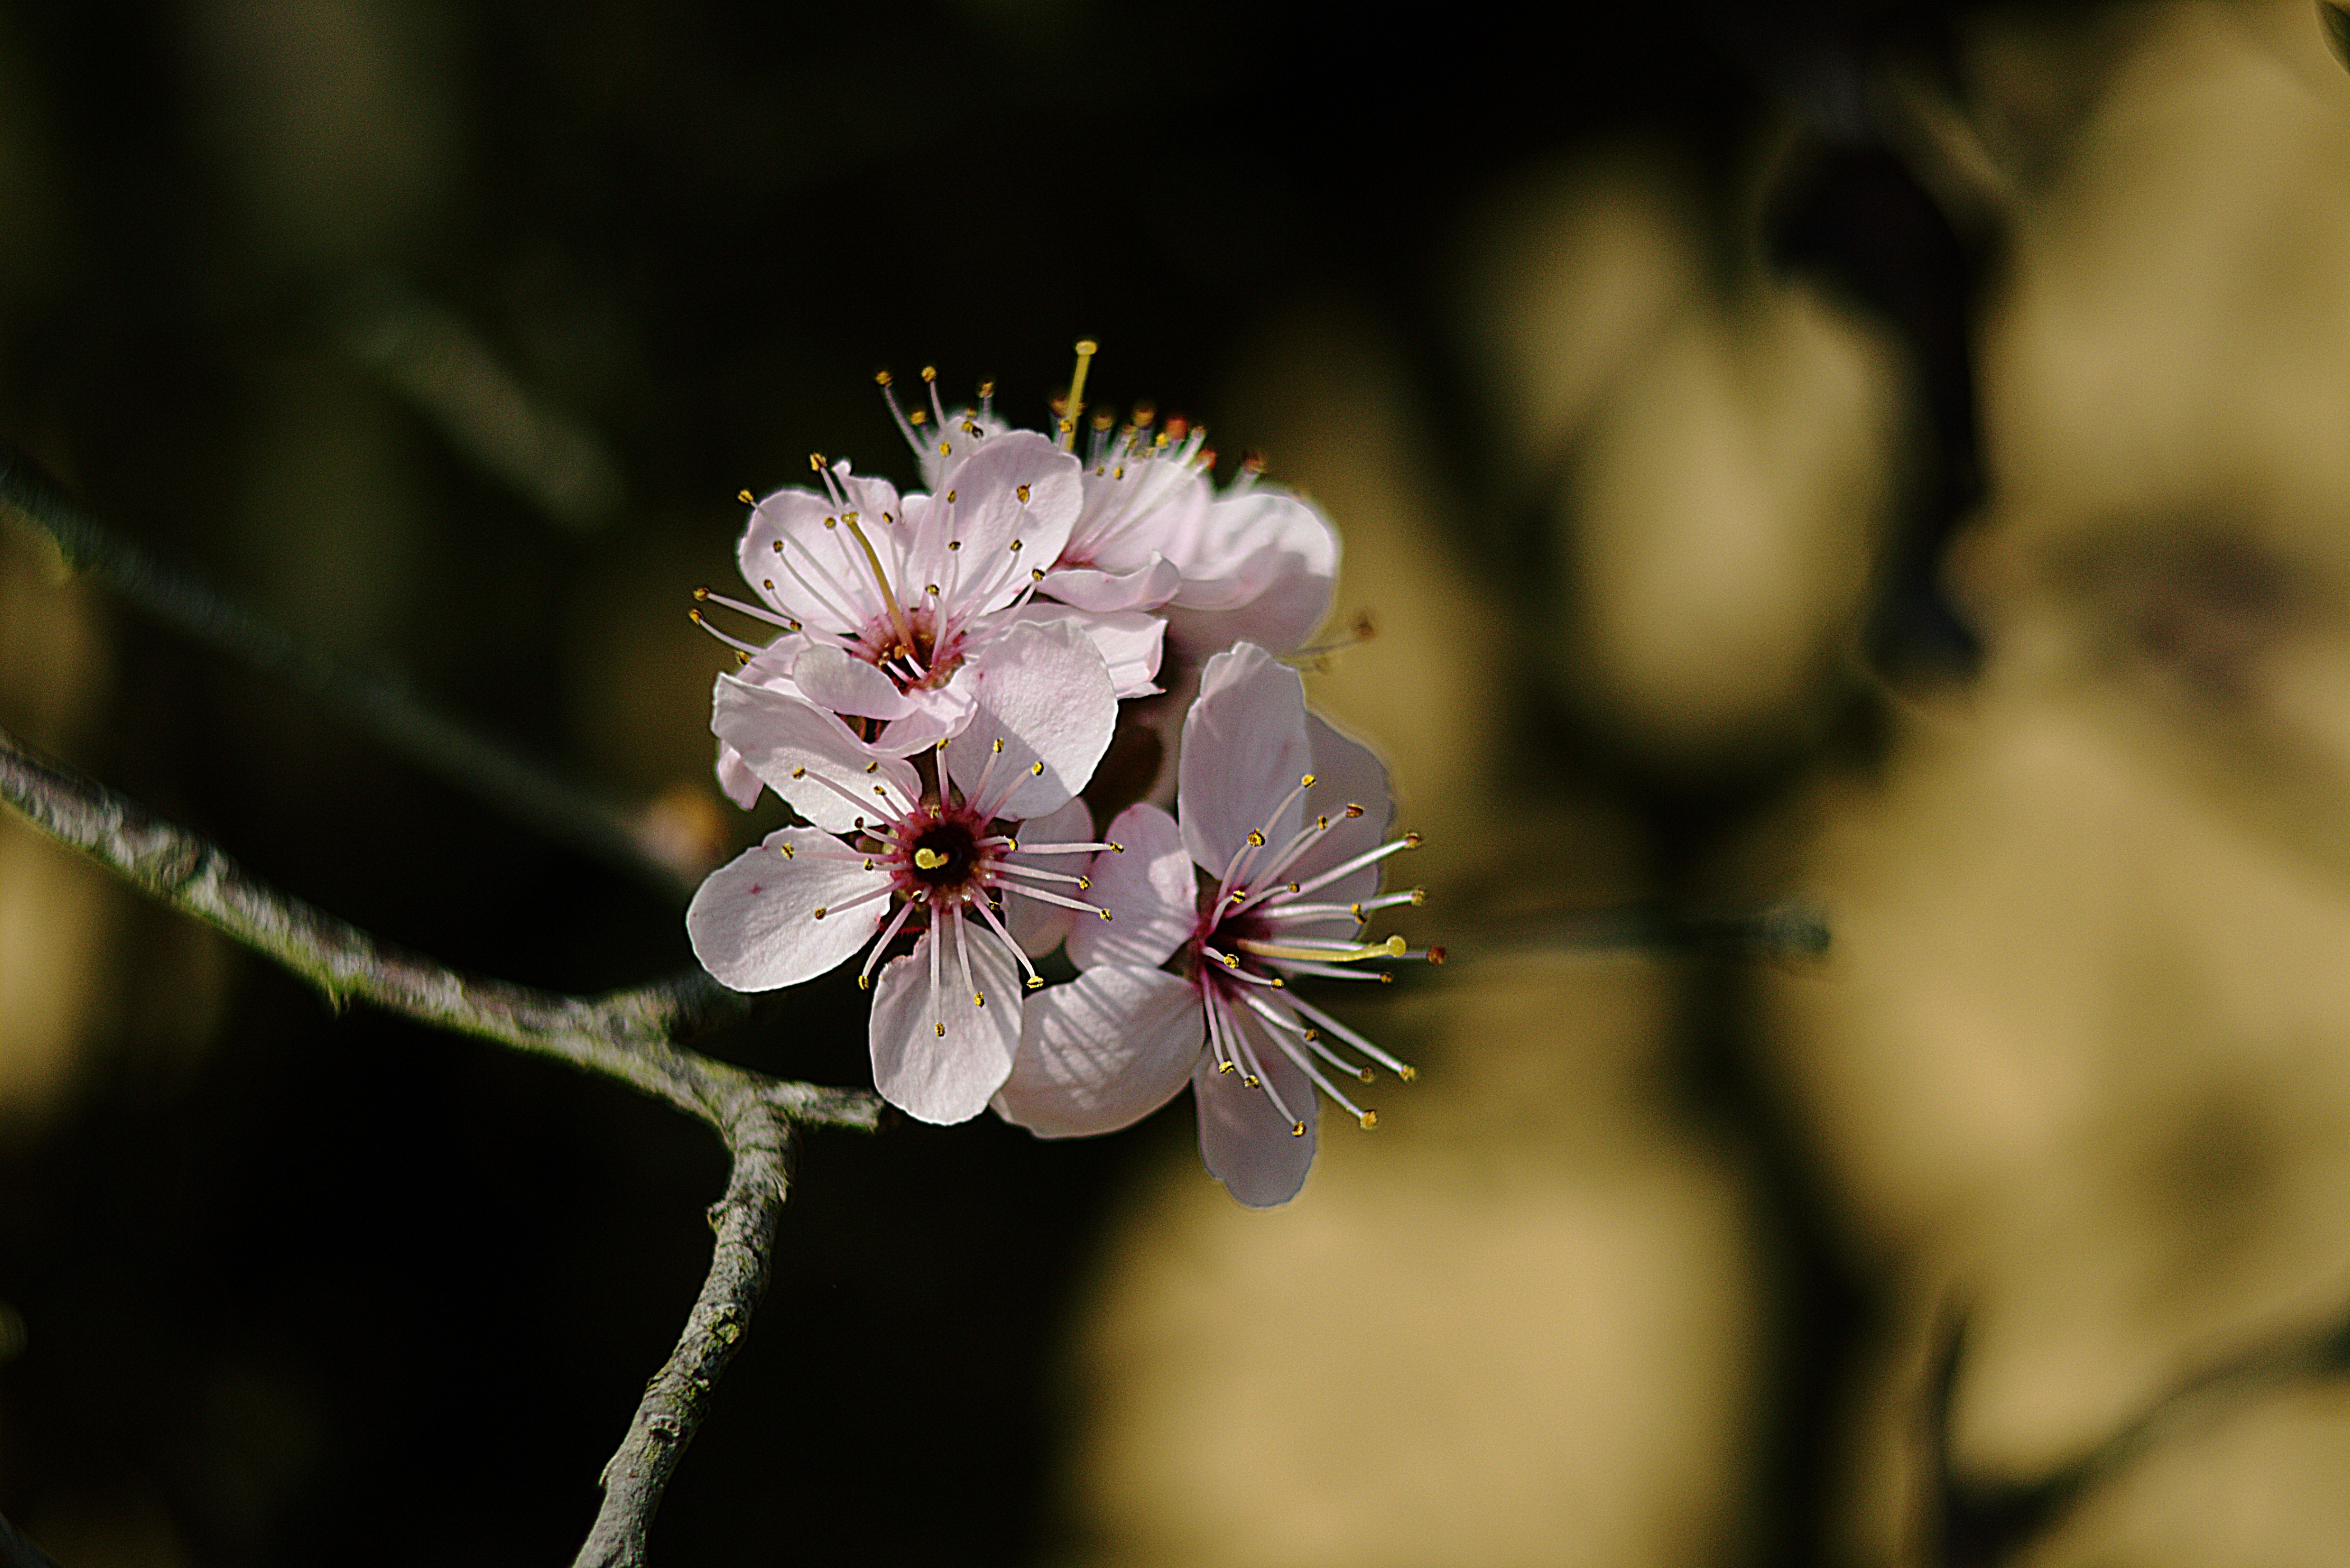
tree, nature, branch, blossom, plant, photography, leaf, flower, petal, food, spring, produce, botany, pink, flora, cherry blossom, wildflower, flowers, close up, macro photography, flowering plant, plant stem